Catholic Church in Mongolia

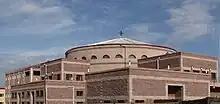
Cathedral of Sts. Peter and Paul in Ulaanbaatar

The Catholic Church in Mongolia is part of the worldwide Catholic Church, under the spiritual leadership of the Pope in Rome.